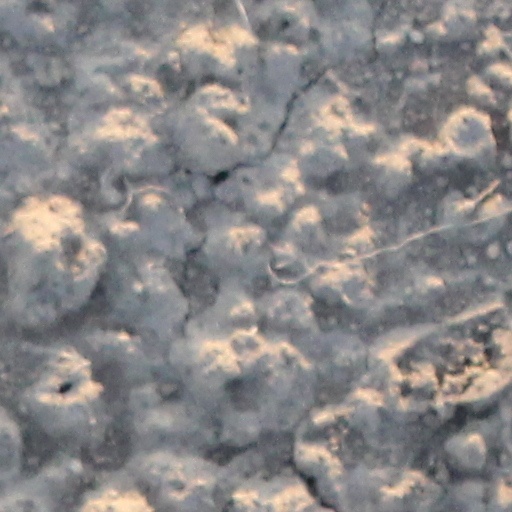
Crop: wheat